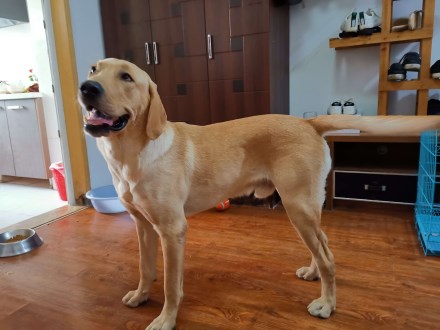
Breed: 3580-n000122-Labrador_retriever